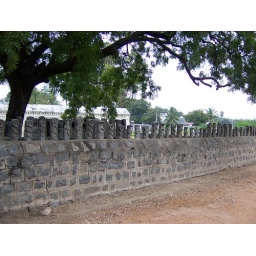
This wall is constructed with a row of serpents sculpted in the stones